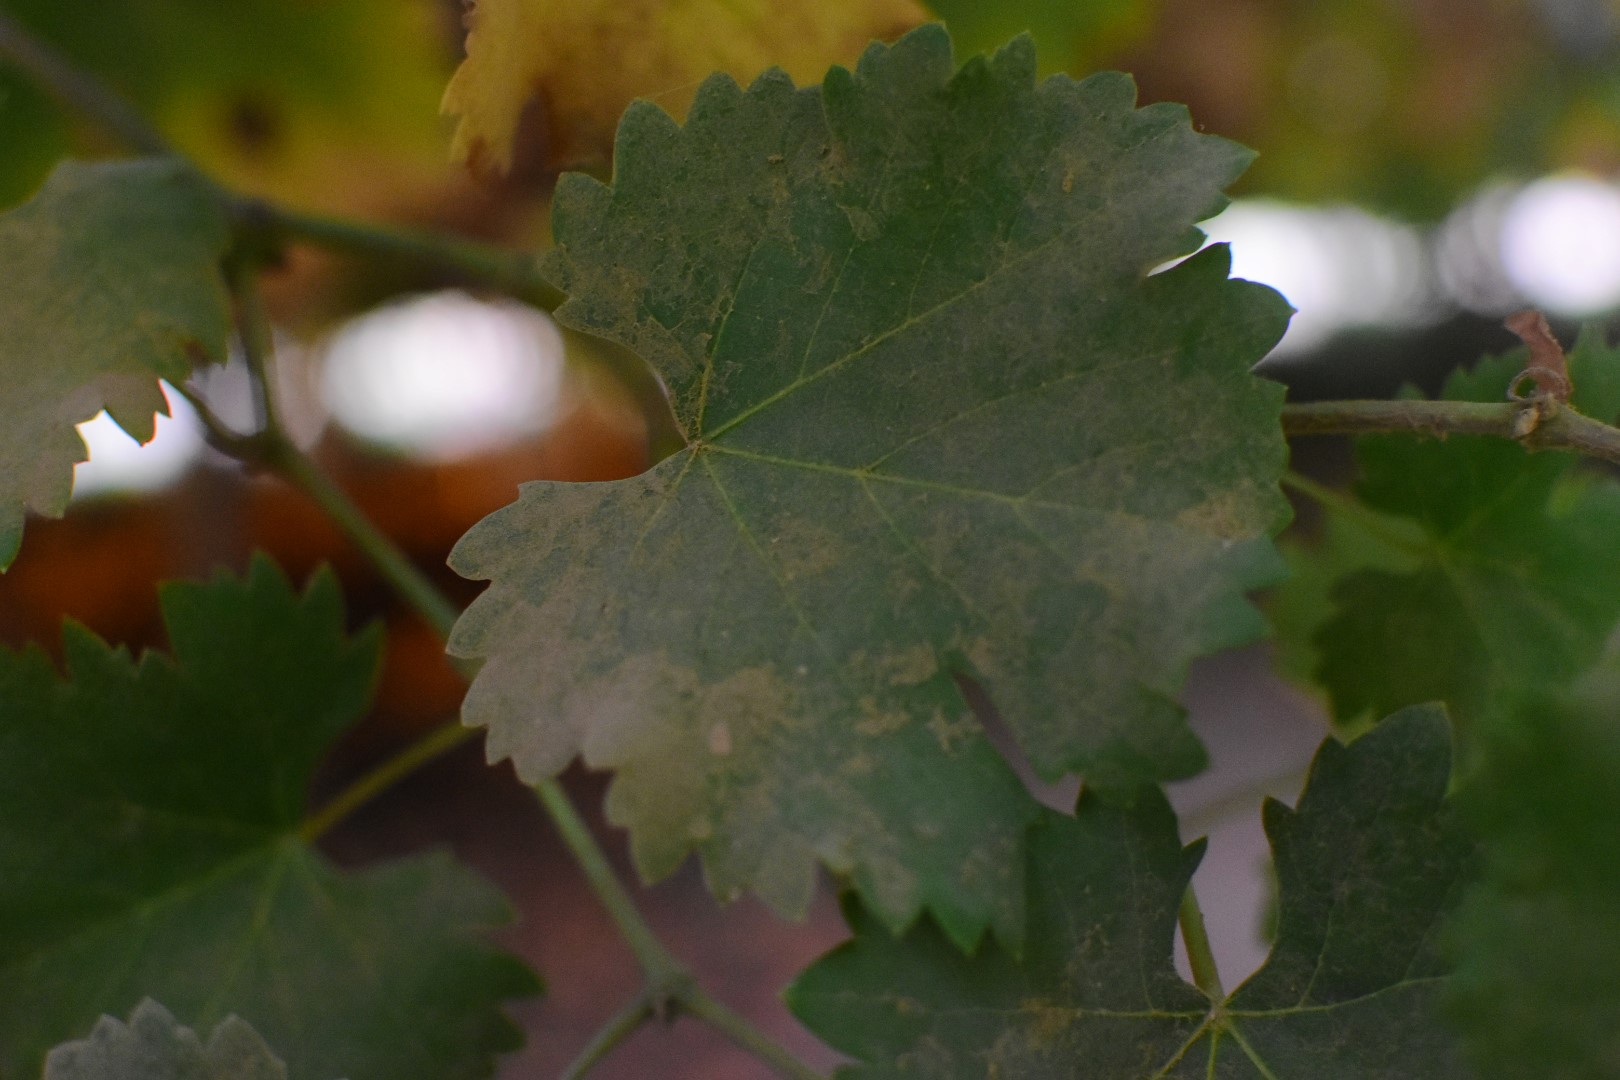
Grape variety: Aswud Balad